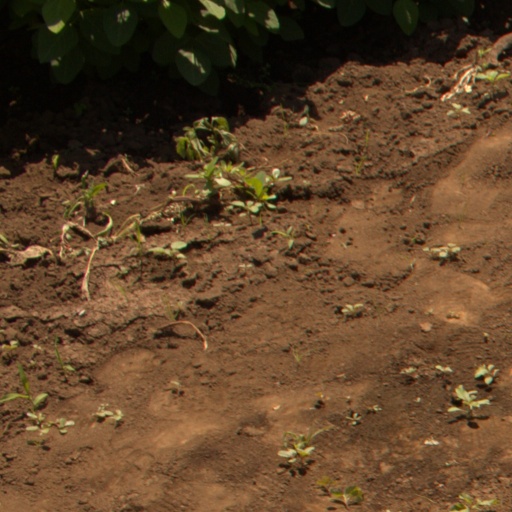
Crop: soybean